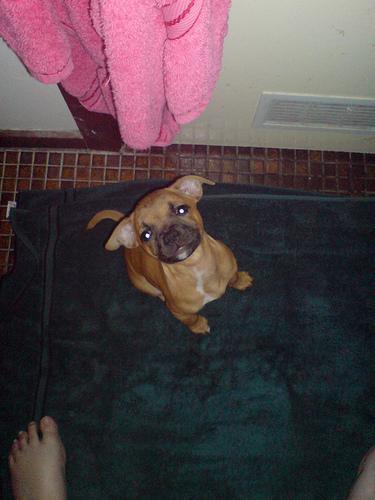
Staffordshire_bullterrier